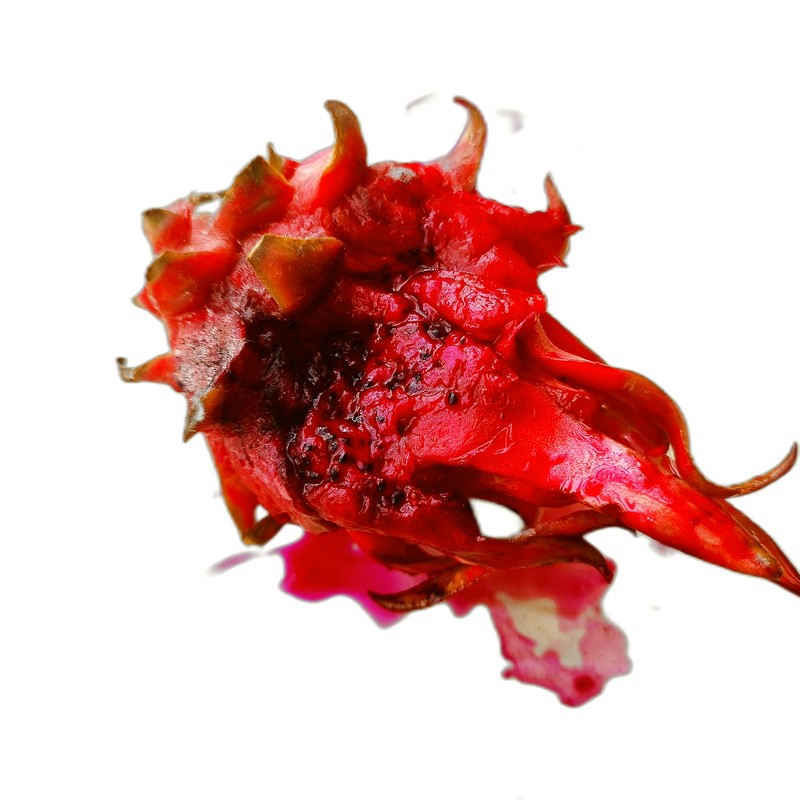
Label: Defect Dragon Fruit